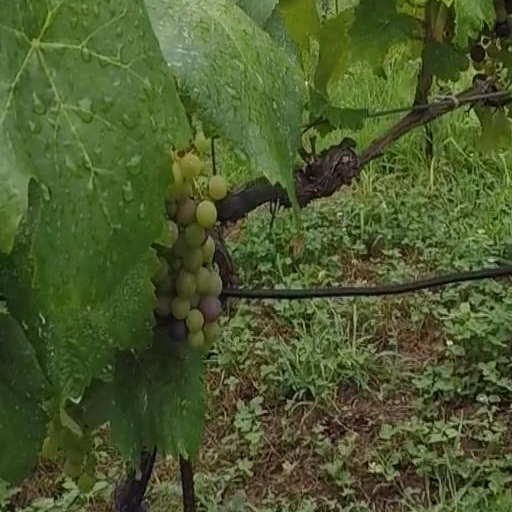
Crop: grape